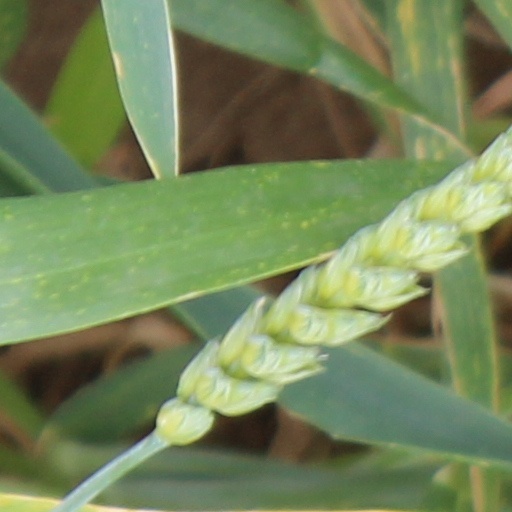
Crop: wheat